Soothrakkaran

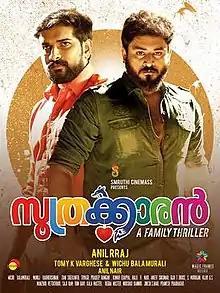
Theatrical release poster

Soothrakkaran is a 2019 Indian Malayalam-language action drama film written and directed by Anil Rraj and produced by Tomy Varghese and Wichu Balamurali. Co-written by Wichu Balamurali, the film stars Gokul Suresh, Niranj Maniyanpilla Raju and Varsha Bollamma in lead roles. The music of the film is composed by Wichu Balamurali and the cinematography is handled by Anil Nair. Original background score by 'Saji Ram'. Jacob Gregory, Lalu Alex and Kailash also appear in important roles. The story revolves around a series of murders that happen in a town, and how the family members of Sreedharan (Lalu Alex), Prabhakaran (Vijayaraghavan) and Balachandran (Santhosh Keezhattoor) are entangled in the same. The film was released in India on 8 March 2019.